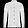
Label: Shirt